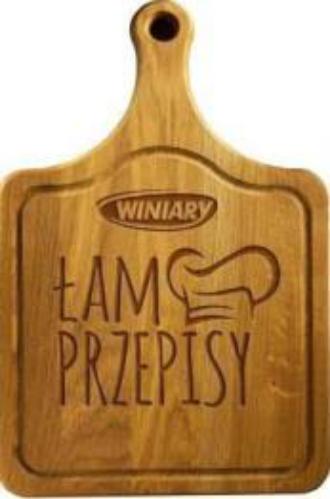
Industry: Food